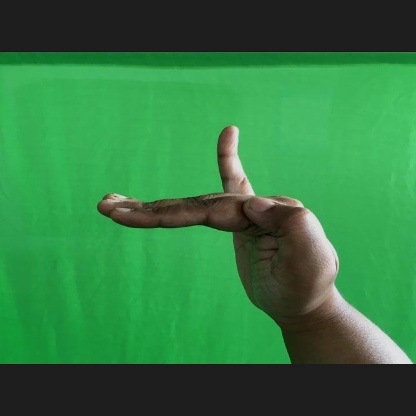
Mudra: Hamsapaksha